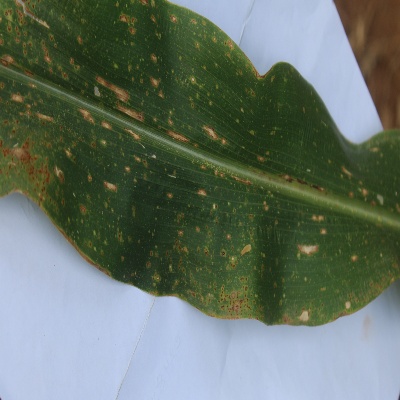
Crop: Maize
Condition: leaf spot